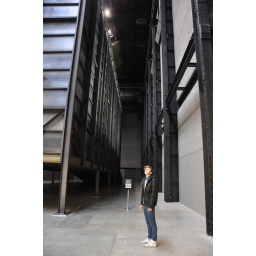
This is me standing my the black box by the artist Miroslaw Balka in the Turbine Hall at the Tate Modern.